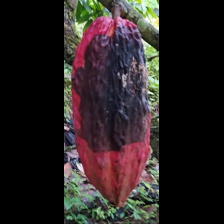
Label: phytophthora